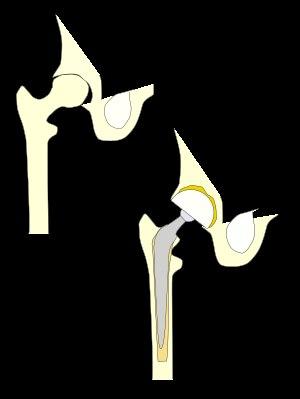
Une prothèse totale de hanche est un dispositif articulaire interne qui vise à remplacer l'articulation de la hanche et lui permettre un fonctionnement quasi normal, en tout cas permettant la marche.